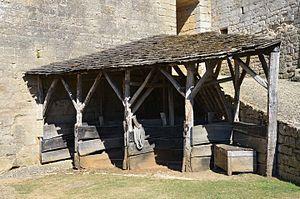
Ces écuries reconstituées ont servi de décor au film Jeanne d'Arc (1999) de Luc Besson.
Jeanne d'Arc ou La Messagère : L'Histoire de Jeanne d'Arc au Québec est un film historique franco-tchèque écrit et réalisé par Luc Besson, sorti en 1999.